Traer, Iowa

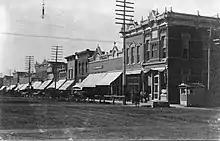
Main Street, 1910

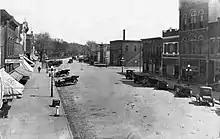
Downtown, 1918

Traer got its start in the year 1873, following construction of Burlington, Cedar Rapids and Northern Railway through the territory. The city was named for John W. Traer.